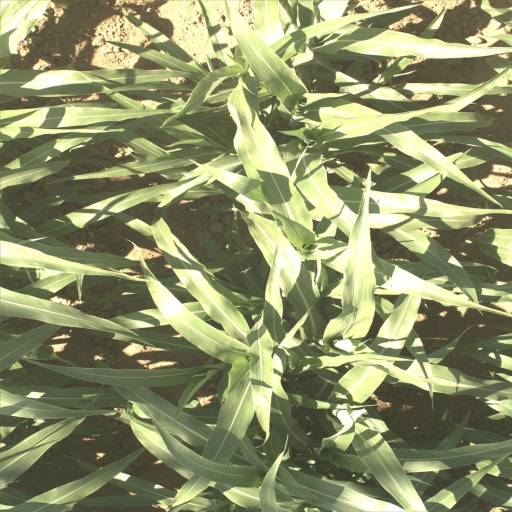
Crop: sorghum